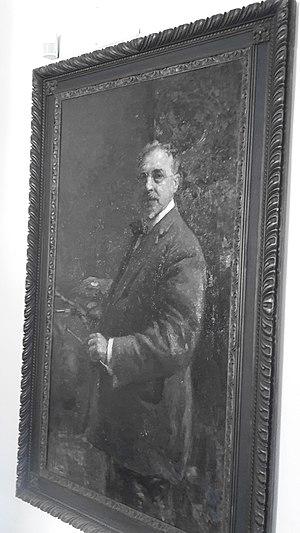
Giuseppe Ferdinando Piana est un peintre italien.